Songify the News

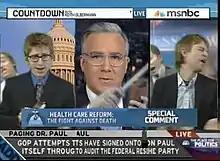
Keith Olbermann (center) manipulated via superimposition to appear to play the cowbell in the ninth Auto-Tune the News video

In the videos, the Gregory Brothers perform alongside TV news clips altered with the Auto-Tune effect. One recurring element is a closing in which special recognition is given to the "Best Unintentional Singer" or other ad hoc awards such as "Best Fictional Bromance" (awarded to Paul Krugman and David Brooks).